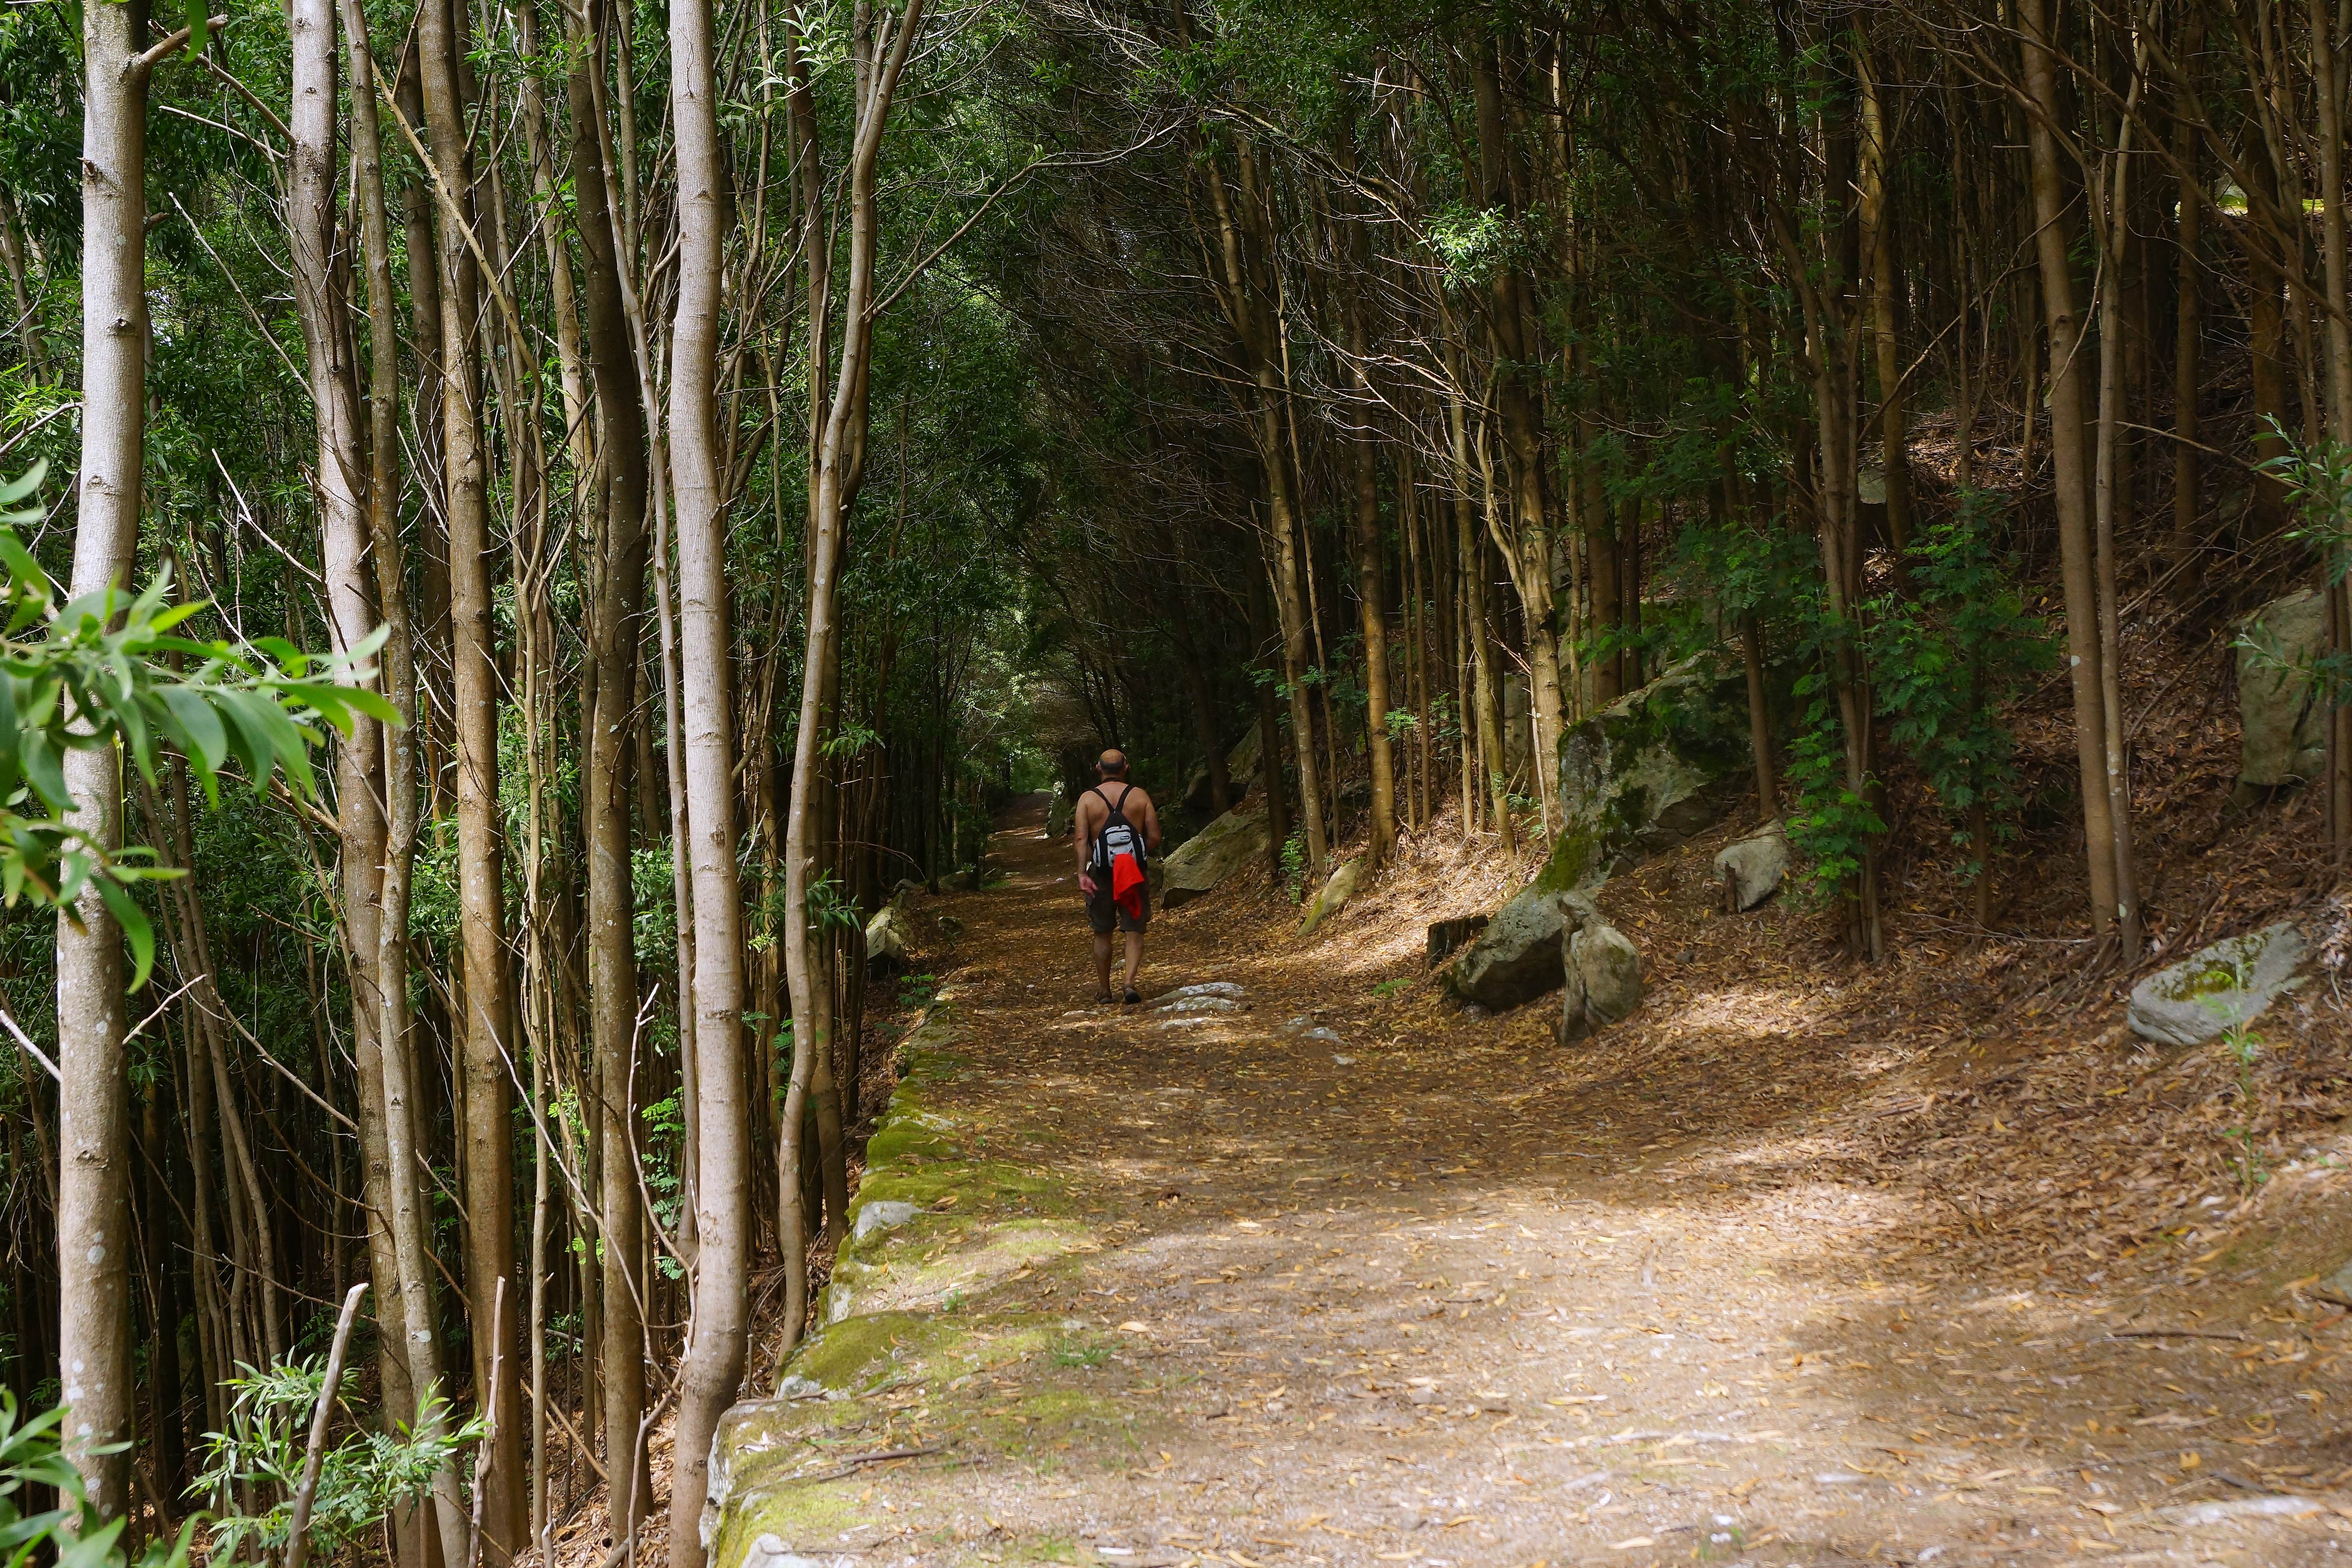
landscape, forest, wilderness, trail, photo, jungle, soil, spain, rainforest, espaa, galicia, pontevedra, paisajes, woodland, habitat, a77, ecosystem, g, ggl1, gaby1, xovesphoto, gabrielcorua, xelodegalicia, sonya77v, sonyslta77v, montesantatecla, mountain biking, natural environment